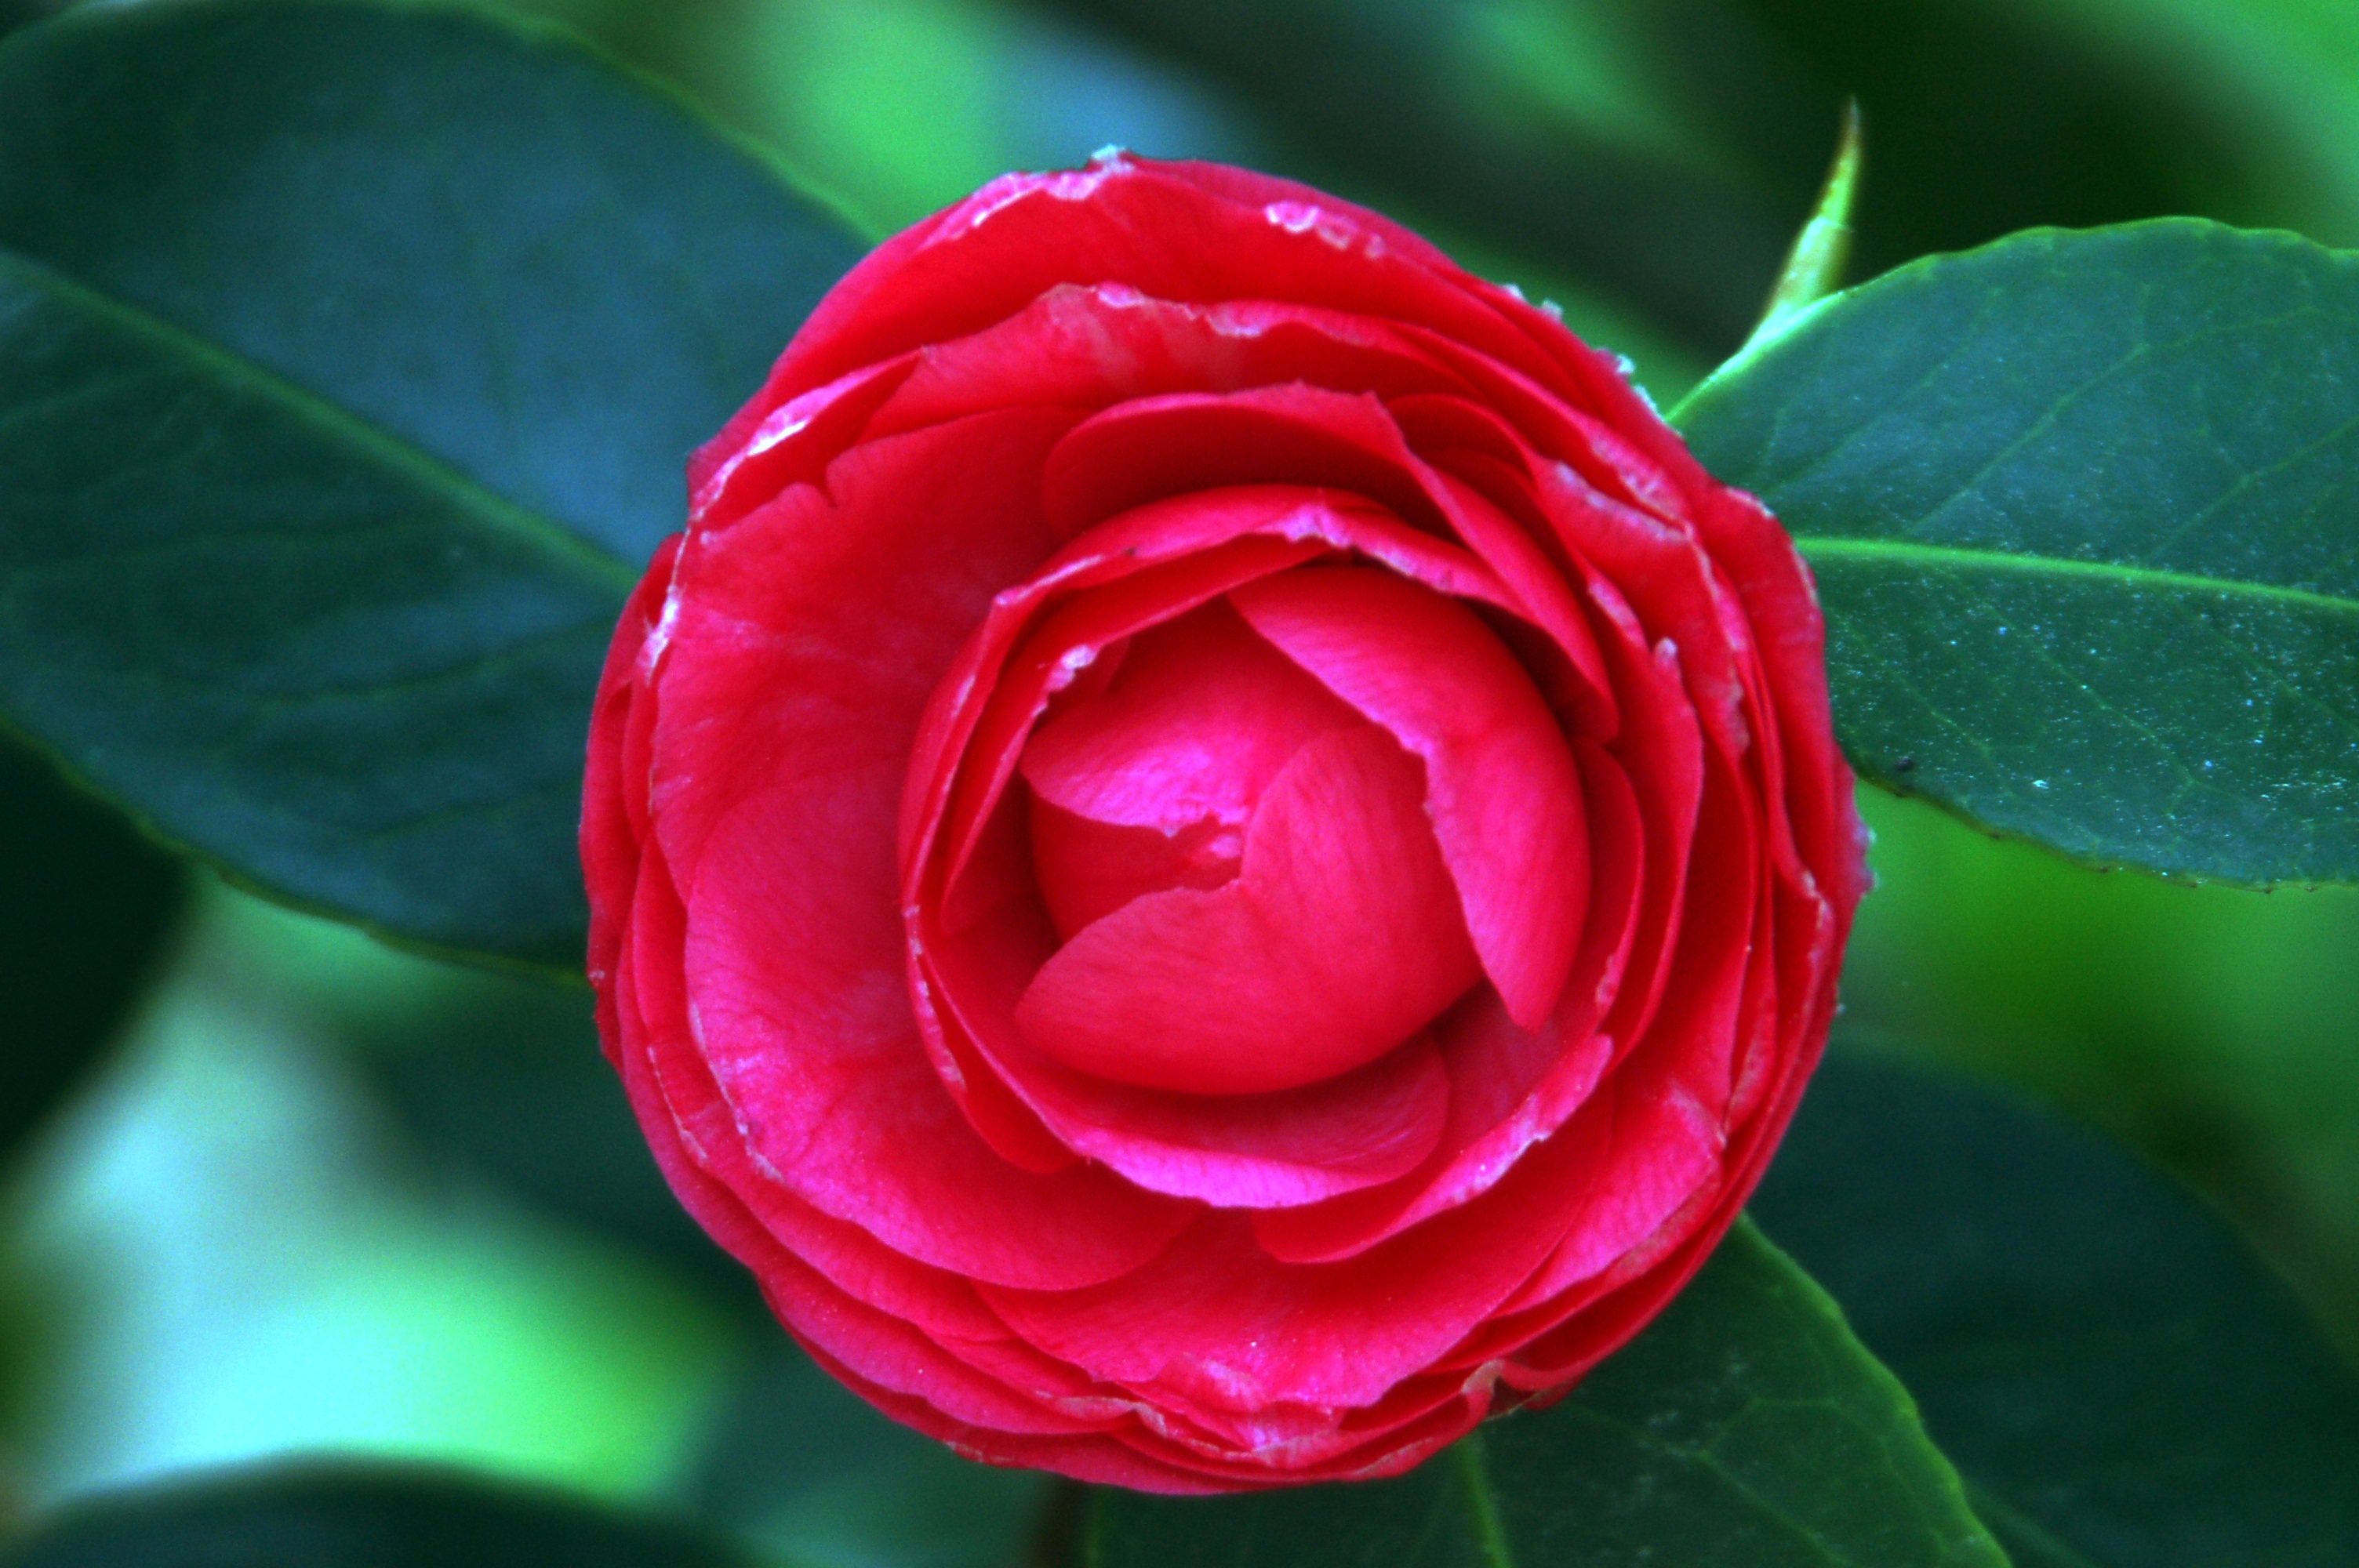
nature, plant, flower, petal, rose, green, red, flora, plants, close up, floribunda, macro photography, flowering plant, garden roses, rose family, plant stem, land plant, rosa centifolia, japanese camellia